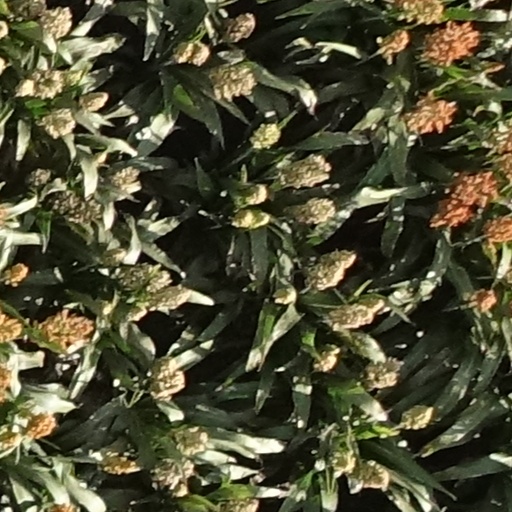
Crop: sorghum